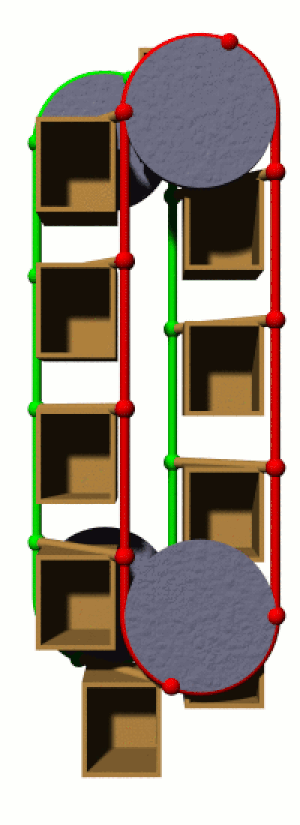
Le Nouvel hôtel de Ville de Prague est un édifice de style Art nouveau situé sur Mariánské náměstí dans le centre de la Vieille Ville de Prague. Depuis 1945, il a été le siège du Conseil municipal de Prague et du Maire de la Ville de Prague.